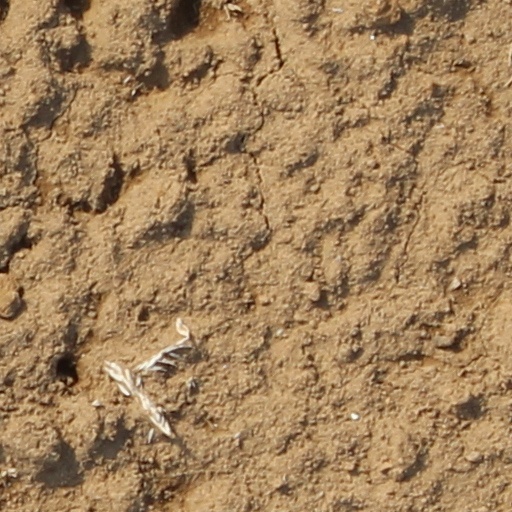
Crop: wheat